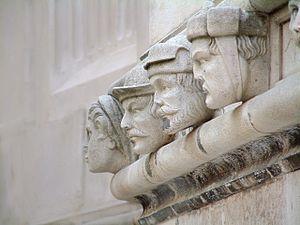
La culture de la Croatie, pays de l'Europe du Sud-Est, désigne d'abord les pratiques culturelles observables de ses habitants.